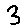
Label: 3